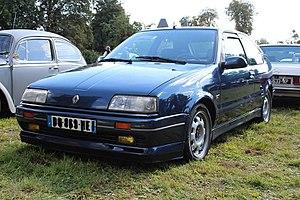
Renault 19 16S
La Renault 19 est une automobile française commercialisée de 1988 à 1996 en Europe, mais produite jusqu'à fin 2000 pour les pays d'Amérique du Sud. Elle fut la dernière Renault à recevoir un numéro pour nom. Un restylage a eu lieu en 1992, inaugurant la seconde version de la voiture. Sa plate-forme est celle des Renault 9 et Renault 11 qu'elle remplace, cette base servira également à la Mégane. Son « moteur E », dit « Energy », est réputé pour sa fiabilité et sa longévité. À l'époque, la R19 fut la voiture étendard de Renault qui souhaitait à la fois pénétrer le marché allemand et redorer son blason avec une finition et une fiabilité exemplaires. La voiture fut assemblée dans des usines robotisées, et pour l'époque futuristes, et ce notamment à Douai. De fait, en dépit de ses lignes jugées banales, la R19 a été considérée, lors de sa sortie, comme un gigantesque pas en avant du constructeur vers une plus grande qualité de fabrication. Elle fut d'ailleurs la voiture étrangère la plus vendue en Allemagne en 1989 et 1990.